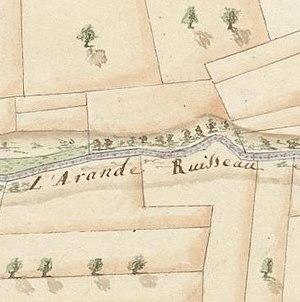
Détail montrant le ruisseau «
L'Arande est un ruisseau à la frontière entre la France et la Suisse. L'Arande est un des ruisseaux confluents qui donnent naissance à l'Aire qui se jette dans l'Arve.